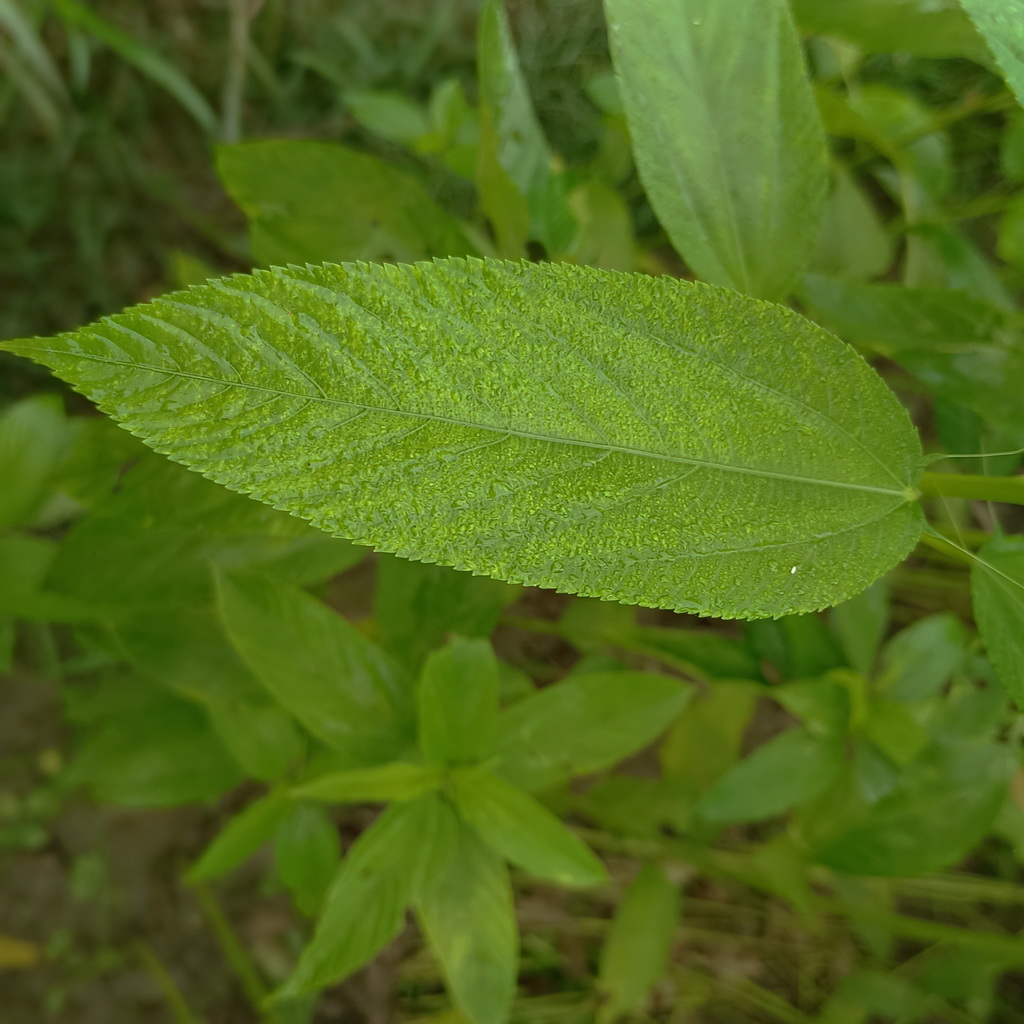
Label: Fresh